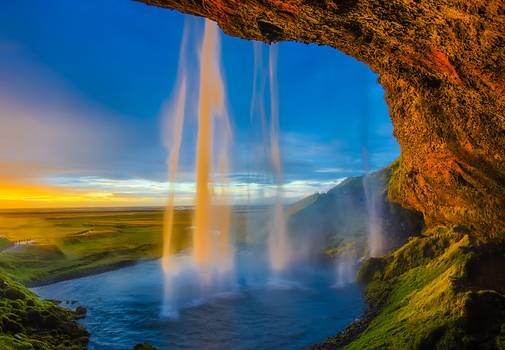
Label: No Watermark